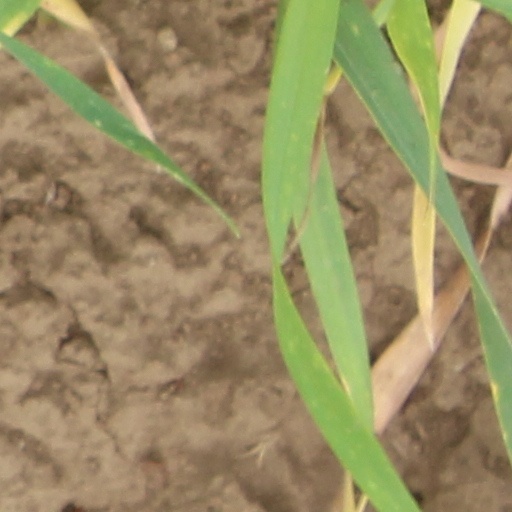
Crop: wheat